Cornwall, New York

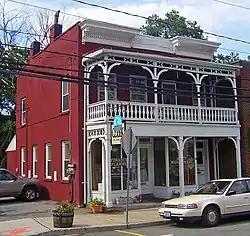
A. J. Clark Store

The A. J. Clark Store is located at 286 Main Street in downtown Cornwall. Archer Clark built the Italianate building to house his butcher shop around 1875, after an 1870 fire destroyed his earlier quarters. It would continue in existence in that building for a century. Later, one of his descendants converted it into a delicatessen. In 1996 it was added to the National Register of Historic Places as an intact commercial building dating from Cornwall's days as a summer resort town in the late 19th century.